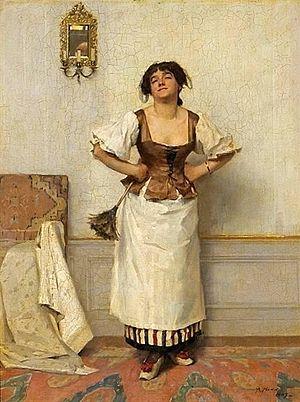
Une soubrette est, selon les acceptions :